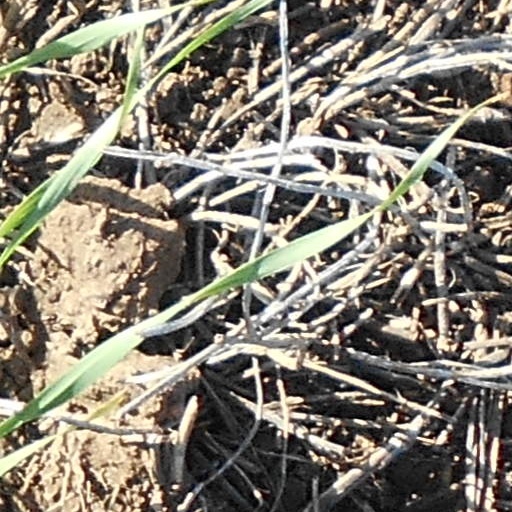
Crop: wheat